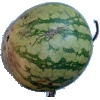
Label: Watermelon 1